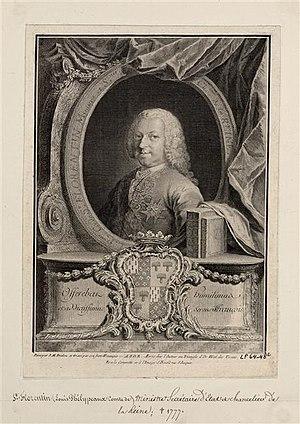
Gravure de Jean-Charles François d'après Fredou - Phélypeaux
La Maison Phélypeaux, originellement appelée Le Picard, est une ancienne famille de la noblesse française.
Louis III Phélypeaux, comte de Saint-Florentin, marquis puis duc de La Vrillière, né le 18 août 1705 et mort le 27 février 1777, est un homme d'État français.
Jean-Charles François, né à Nancy le 4 mai 1717, mort à Paris le 22 mars 1769 est un graveur et imprimeur français, promoteur en France d'une façon de reproduire le trait des dessins en gravure, appelée manière de crayon, qui combine l'usage d'un vernis mou, d'une roulette et d'un instrument composé de fines aiguilles, et de procédés de gravure préfigurant l'aquatinte.